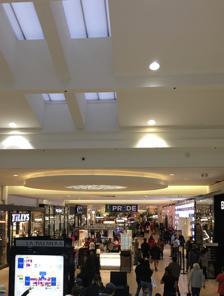
Building: La Palmera
Country: United States of America
Year built: 1970
Shopping mall in Texas, United States La Palmera Corpus Christi La Palmera during the holiday shopping season of 2020 Location Corpus Christi, Texas , United States Coordinates 27°42′40″N 97°22′22″W / 27.71115°N 97.37276°W / 27.71115; -97.37276 Address 5488 South Padre Island Drive Opening date July 30, 1970 Developer Ennis Joslin, Roy Smith Management Trademark Property Company Owner Trademark Property Company No. of stores and services 100+ No. of anchor tenants 3 Total retail floor area 986,000 sq ft (91,600 m 2 ) No. of floors 1 with partial upper level (2 in Dillard's and JCPenney, 3 in Macy's) Website lapalmera .com La Palmera , originally Padre Staples Mall , is an indoor and open-air super-regional shopping mall located along the shopping corridor of South Padre Island Drive at Staples St. in Corpus Christi, Texas , United States. It has over 100 mainline stores and three anchor stores Dillard's , JCPenney , and Macy's (previously Foley's ). Mall history In October 1968, the city issued its largest building permit for Ennis S. Joslin and Roy Smith to construct a mall on 44 acres of farmland. The mall was originally supposed to be called the Lexington Plaza Mall when it was first designed in 1965 because it was located on Lexington Boulevard, however, the owners changed the name in 1966 when Lexington Blvd was renamed South Padre Island Drive. The mall’s construction was completed in 1969. The mall was started by Roy M. Smith and Ennis Joslin. The W.M. Bevly family became part owners two years later. The mall would include a movie theater, food court , carousel , and 3 anchors. Another early tenant was Woolworth . La Palmera opened on July 30, 1970, as Padre Staples Mall and the largest retail shopping mall in the Corpus Christi, Texas area. Original stores included Bealls , Bill’s Shoes, Journeys , Luby’s Cafeteria , Orange Julius , Texas State Optical, and Waldenbooks . One of the original restaurants was a Chick fil A , the first to open in the state of Texas . In 1985, the mall had an expansion with Dillard’s moving to another anchor space with Palais Royal moving in the former space. Foley’s opened in a brand new 3-story anchor space. A parking garage with multiple floors was opened just next to Foley’s. In 1988, a double-decker carousel was added to the mall. In March 2007, small renovations began in the mall as just a few months later, Trademark Properties was beginning to purchase the mall. In July 2008, Padre Staples Mall was fully acquired by Trademark Property Company and was renamed La Palmera. The new owners completely renovated the mall. In early-February 2009, the carousel was removed from the mall. By July 2010, $50 million renovations were finished with a large food court, an outdoor plaza entrance, a 4,500 gallon fish tank, and a maritime-themed children’s play area. Lodging and entertainment One hotel is located just next door to La Palmera. In 2019, a permit was issued to allow construction to start on a 180–room and 4–story Home2 Suites hotel. The hotel finally opened in July 2020. La Palmera offers many community clubs including Wave Walkers and Tide Turners. Wave Walkers allows attendants to get exercise by walking around the mall. Meanwhile, Tide Turners is a club designed for children to enjoy several activities. References